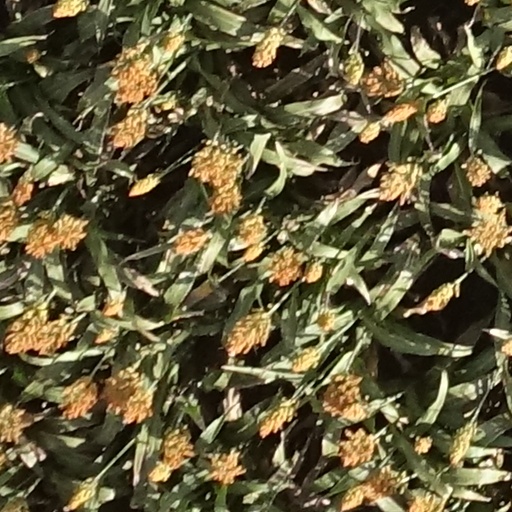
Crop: sorghum